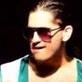
Age: 21